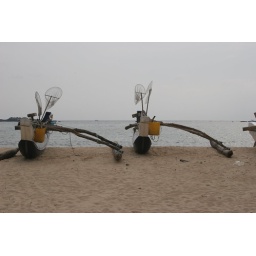
Fishing boats on the beach near Galle